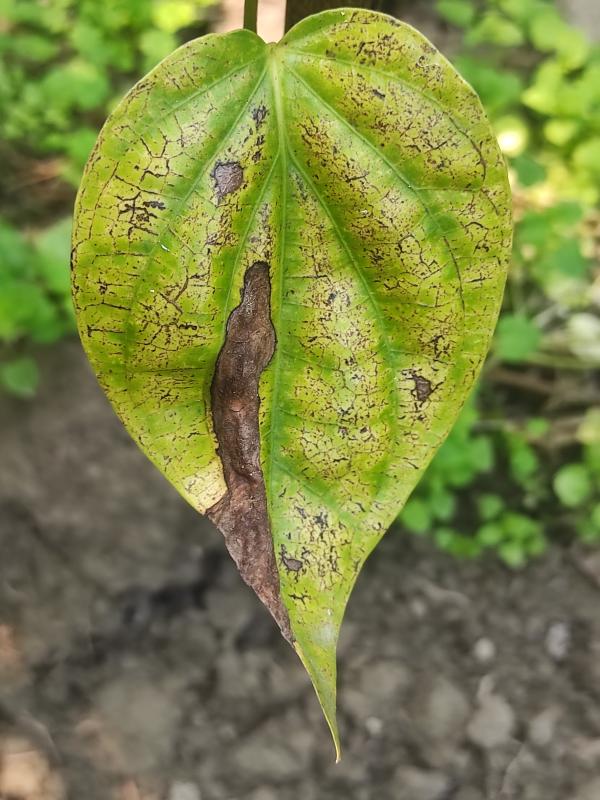
Label: Fungal_Brown_Spot_Disease